Wat Paknam Bhasicharoen

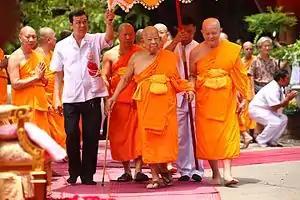
Somdet Chuang Varapuñño (left).

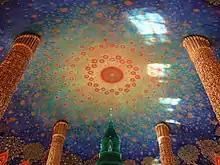
Roof of the Phrarathchamongkhon Stupa in Wat Paknam Bhasicharoen.

In June 2015, Paiboon and the remaining National Reform Council submitted a number of proposals to reform the Thai Sangha, including increased control of the bank accounts of Thai temples, increased control on monastic disciplinarians, changing the abbots of all Thai temples every five years, and raising taxes for monks, who had been exempt from taxes. Although Sangha Council spokesperson Phra Suchat did understand the need for more financial control, better accounting required nationwide training of abbots, which the National Office of Buddhism had already planned to organize. Furthermore, the Sangha Council protested that the (then still existent) reform council panel should consult them more in their policy-making, and described the measures as "a possible destruction of Buddhism through indirect means". Phra Suchat further criticized the junta: "Previously, when politicians issued new laws or regulations, they did so to facilitate and honor the Sangha to make Buddhism stable in this country. But currently, politicians order monks around, even though they are not always knowledgeable in these matters." Chao Khun Prasarn intended to organize another protest, but was halted by the Sangha Council, who felt that discussion with the junta was becoming more feasible. It seemed the junta was not pushing for new Sangha legislation after all.